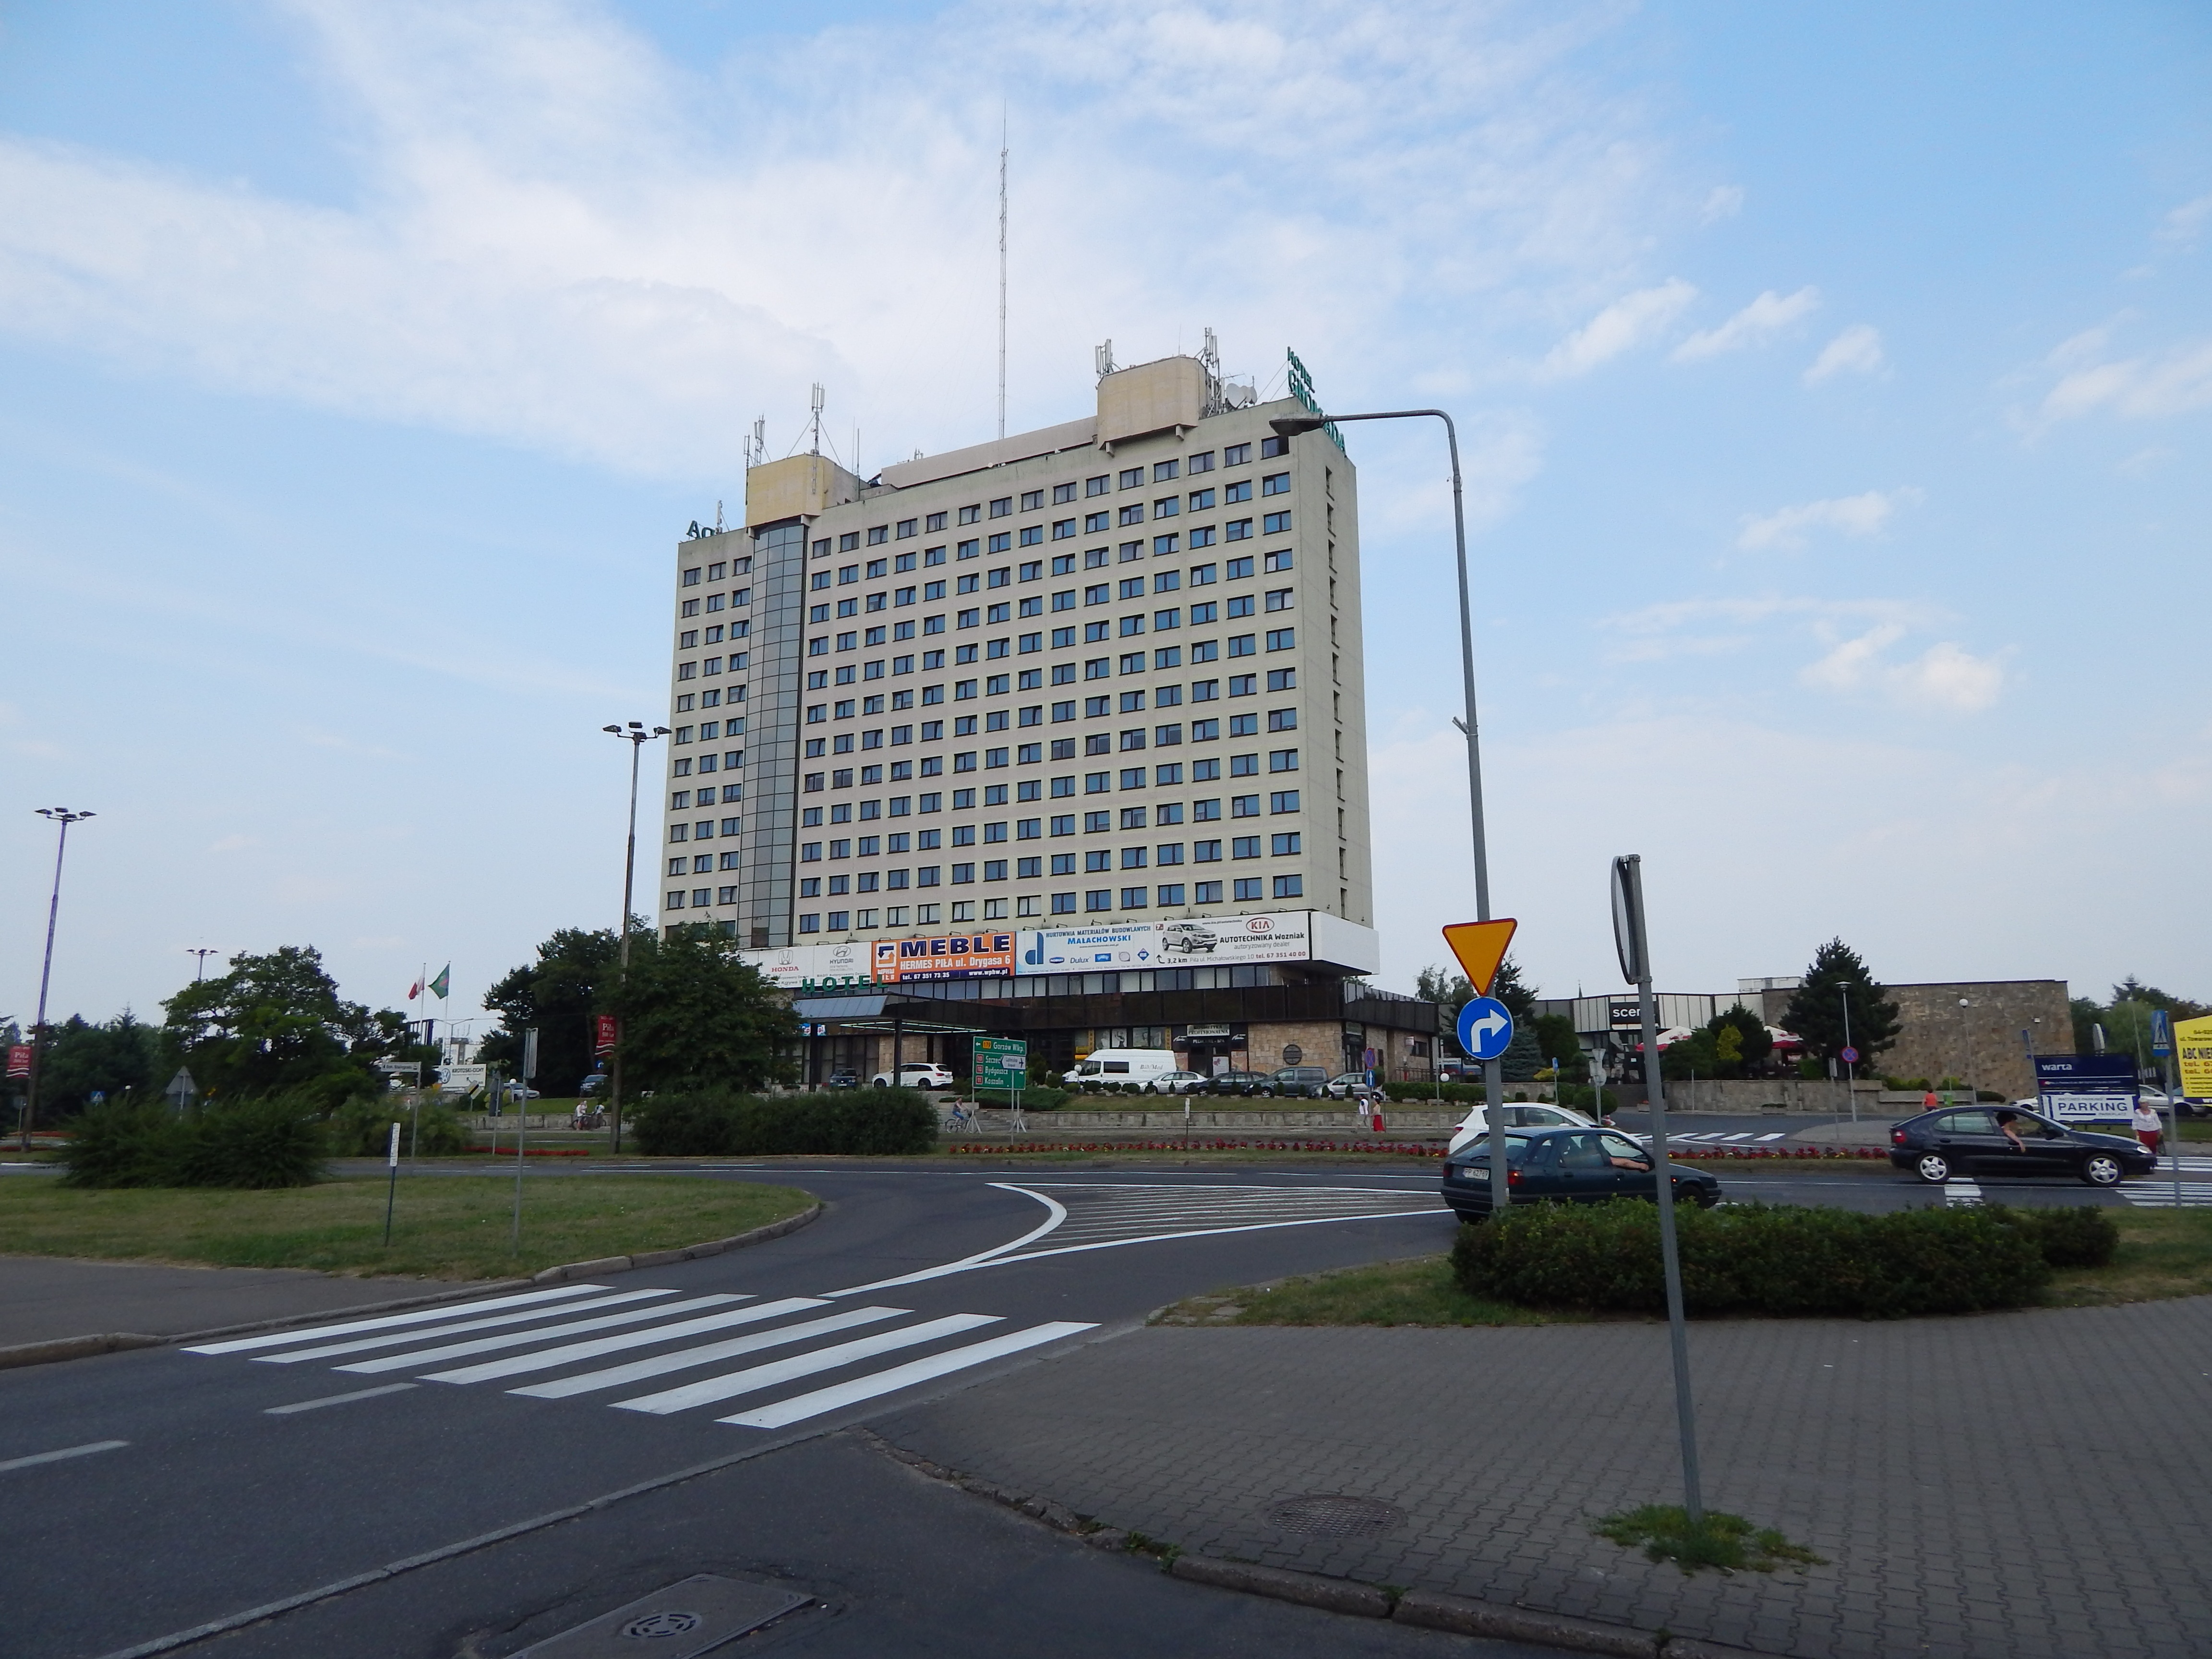
road, highway, city, downtown, suburb, stadium, tower block, hotel, infrastructure, poland, neighbourhood, residential area, controlled access highway, in saw, hotel gromada